Termen-Yelga (river)

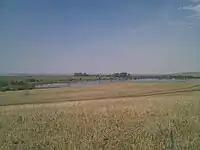
River Termen-Yelga

Termen-Yelga ( "Termenʼ-Elga", also and ; , "Tirmänyılğa", lit. "mill river") is river in Bashkortostan, Russia. It is a tributary of the Belaya that flows through the town of Ishimbay.